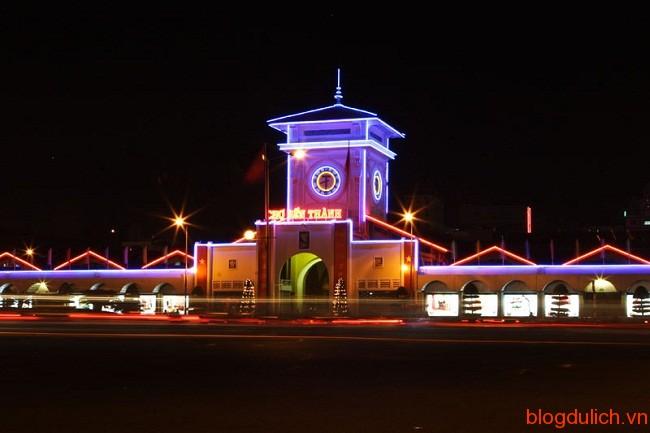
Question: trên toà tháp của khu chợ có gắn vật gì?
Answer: trên toà tháp có gắn mặt đồng hồ